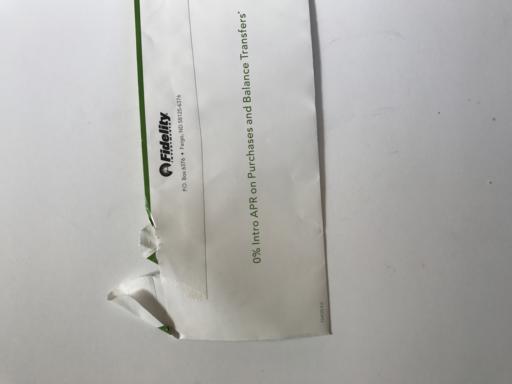
Waste category: paper